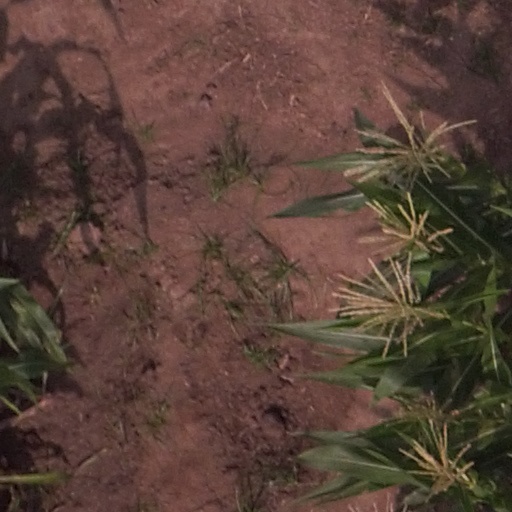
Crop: maize; corn